List of United States Supreme Court cases, volume 17

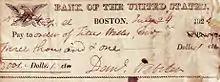
A bank draft from the Second Bank of the United States, by Daniel Webster, who represented McCulloch

"McCulloch v. Maryland", 17 U.S. (4 Wheat.) 316 (1819), is a landmark U.S. Supreme Court decision that defined the scope of the U.S. Congress's legislative power and how it relates to the powers of American state legislatures. The dispute in "McCulloch" involved the legality of the national bank and a tax that the state of Maryland imposed on it. In its ruling, the Supreme Court established that the "Necessary and Proper" Clause of the U.S. Constitution gives the U.S. federal government certain implied powers that are not explicitly enumerated in the Constitution, and that the American federal government is supreme over the states, and so states' ability to interfere with the federal government is limited.